Fieldstone, Victoria

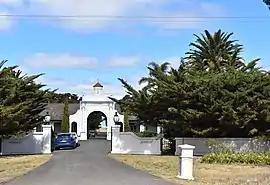
The former Australian Beam Wireless Receiving Station at Fieldstone, October 2018

Fieldstone is a suburb in Melbourne, Victoria, Australia, west of Melbourne's Central Business District, located within the City of Melton local government area.